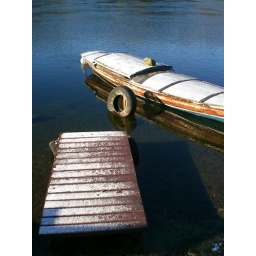
boat collection - winter by the ticino river